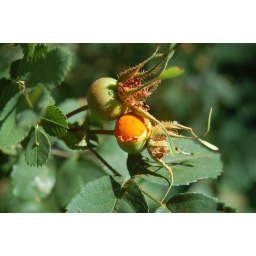
Puccinia on wild rose fruit in the wild